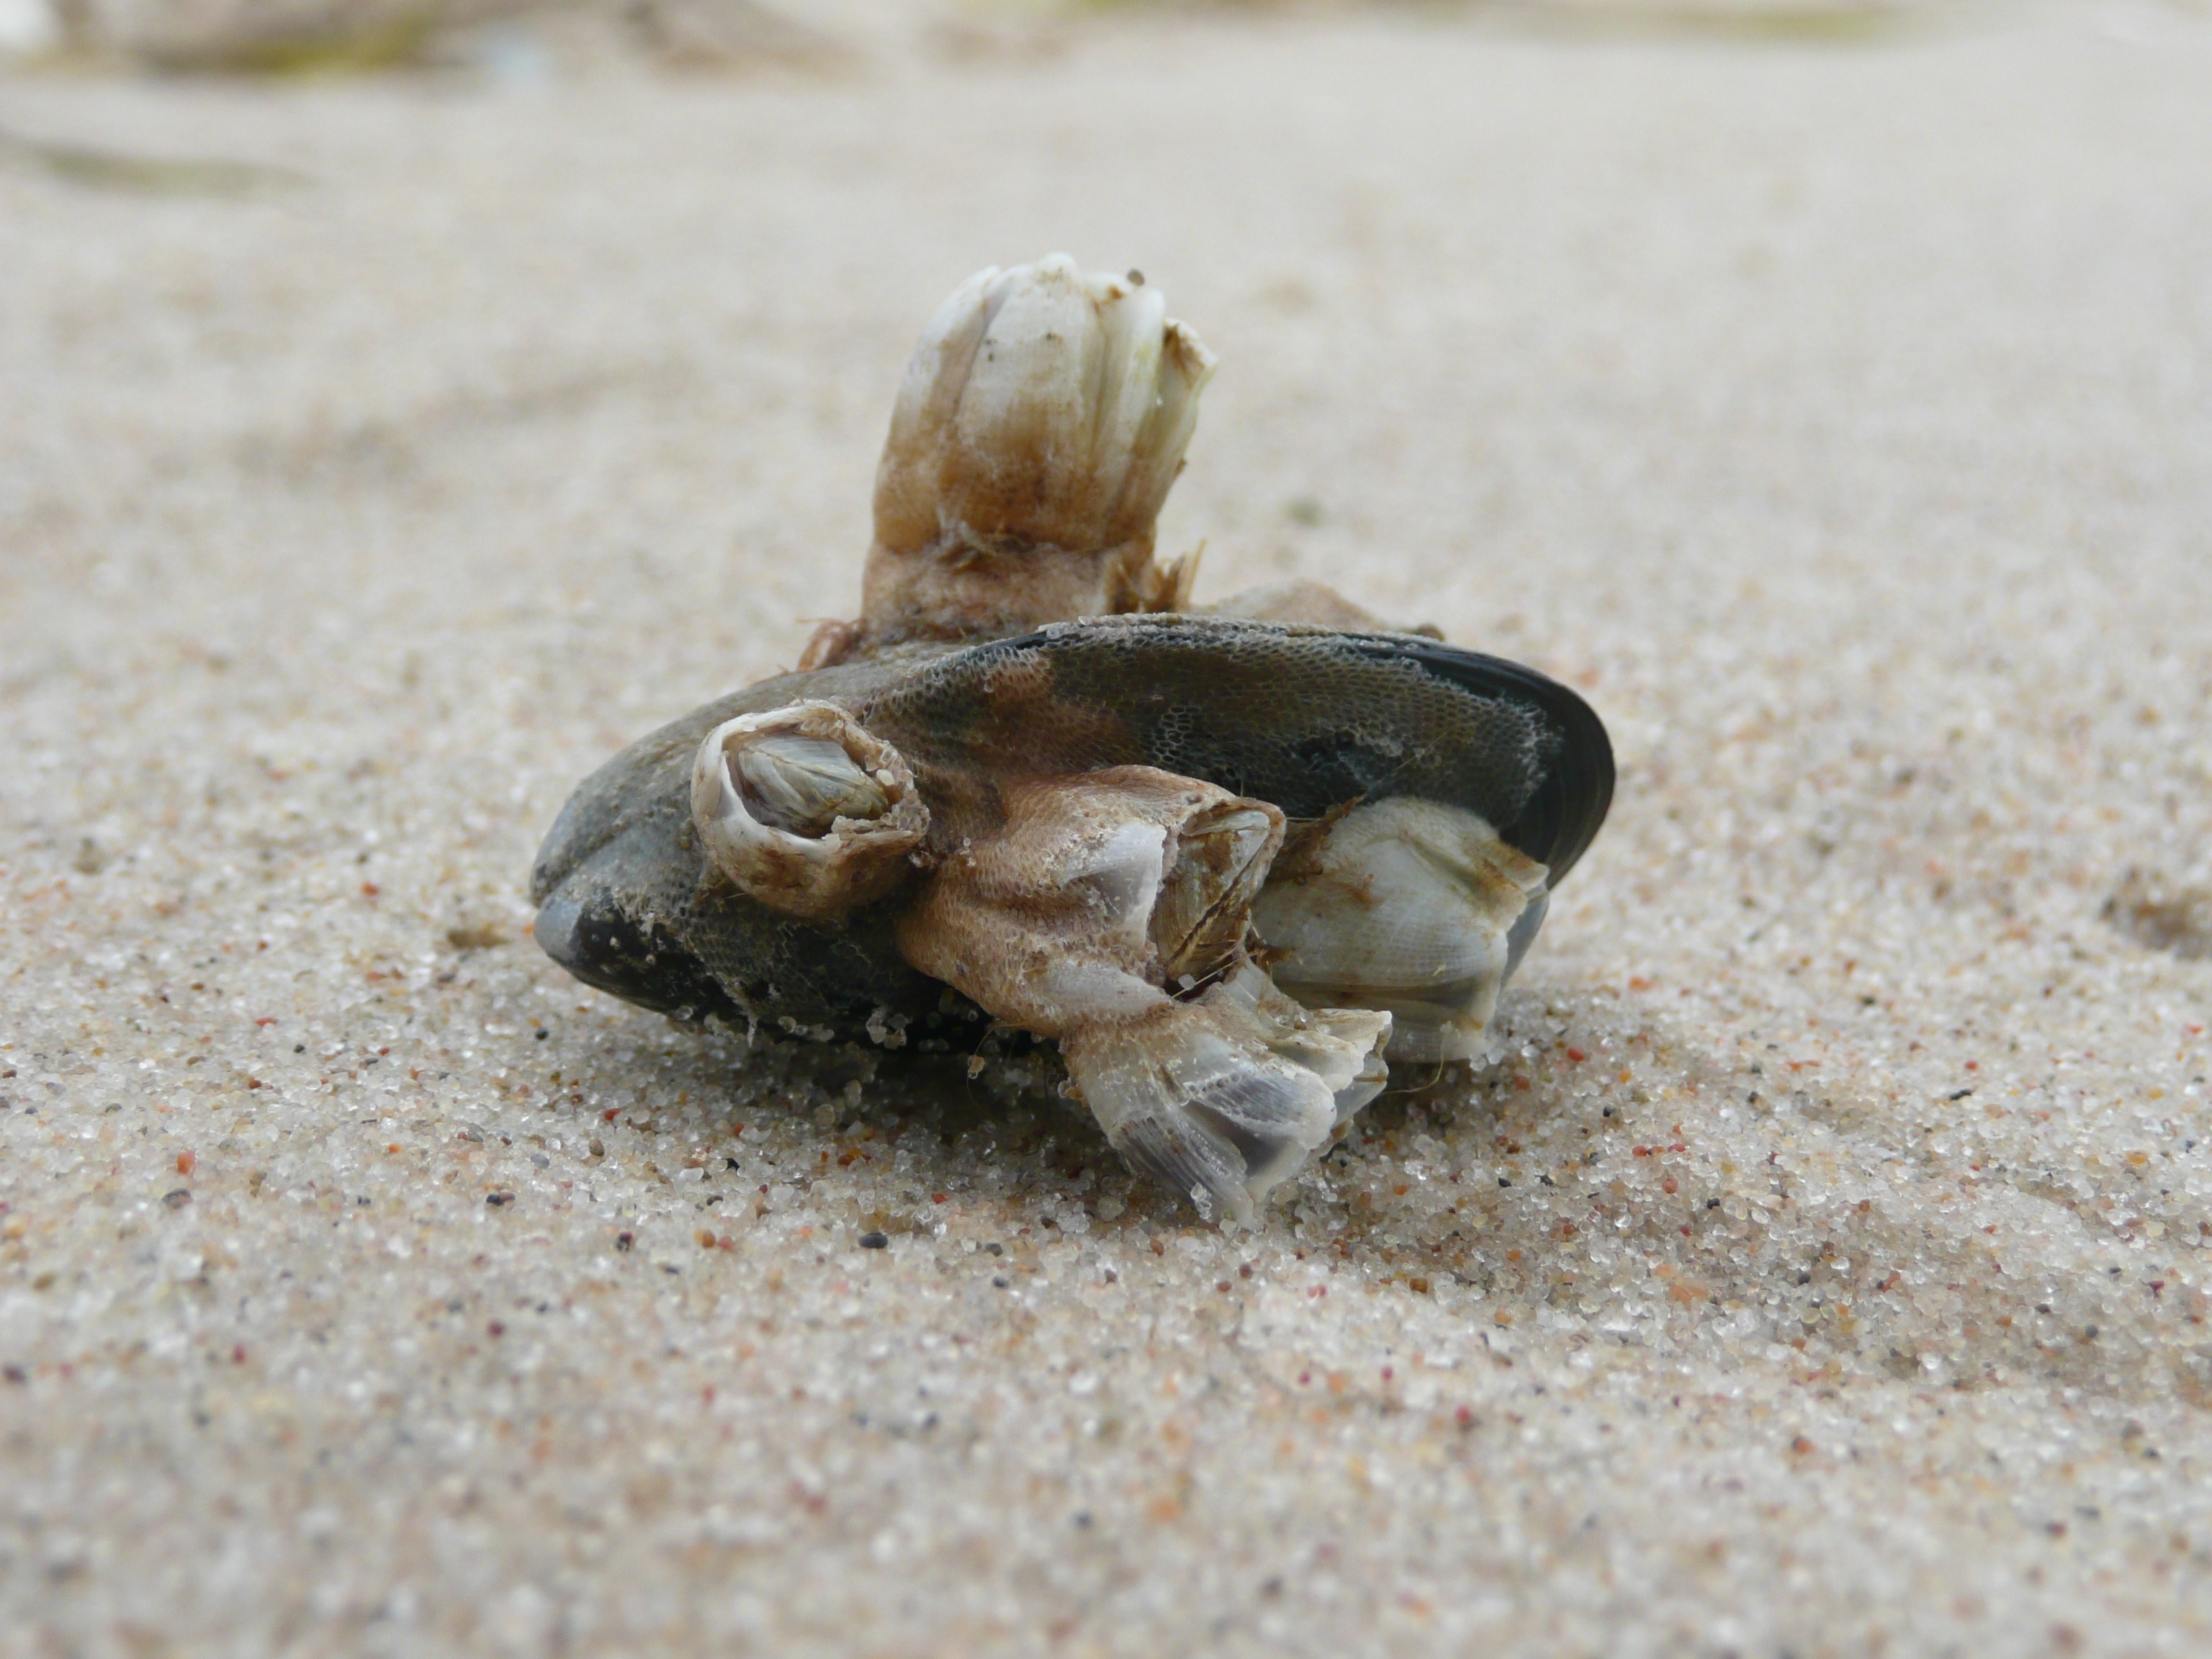
beach, sand, wildlife, food, seafood, fauna, shell, invertebrate, close up, macro photography, clams oysters mussels and scallops